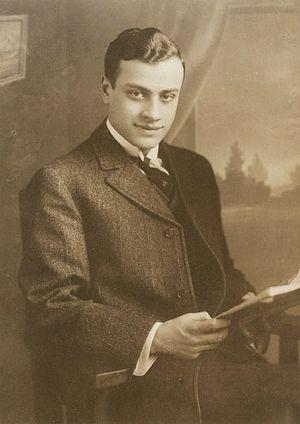
John Davidson est un acteur américain, né le 25 décembre 1886 à New York, mort le 16 janvier 1968 à Los Angeles.